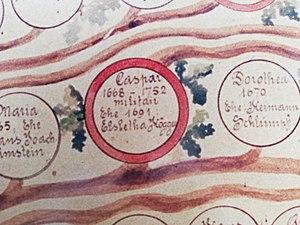
Kaspar von Fels sur l'arbre généalogique de la famille von Fels.
Kaspar von Fels est un maire de Saint-Gall.